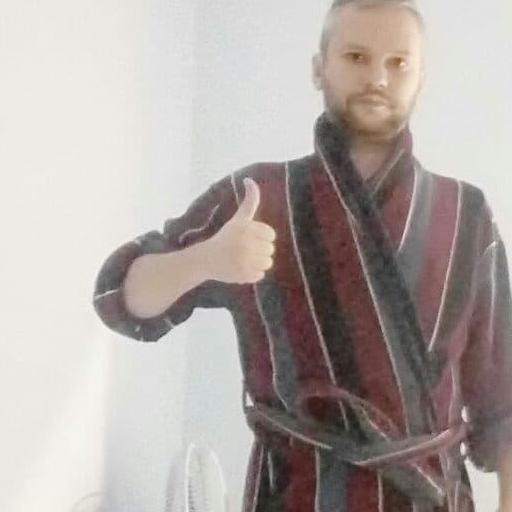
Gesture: like